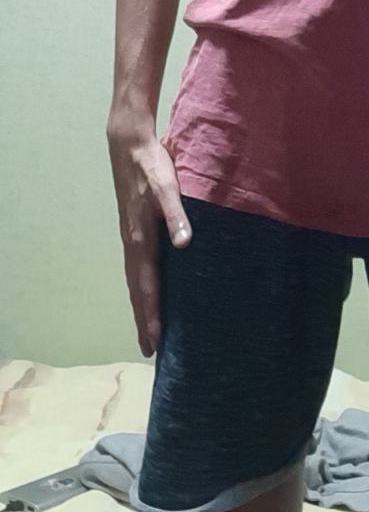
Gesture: no_gesture